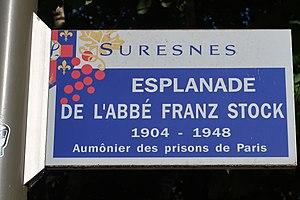
Plaque de l'esplanade de l'abbé-Franz-Stock à Suresnes (Hauts-de-Seine).
L'abbé Franz Stock est un prêtre catholique Allemand.